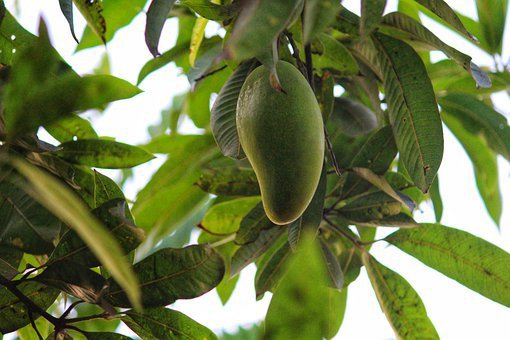
Label: Mango